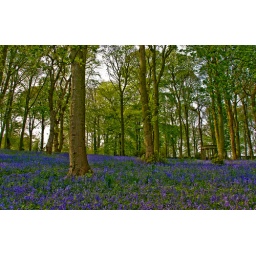
A blue bell field in the garden's at Renishaw Hall, Derbyshire.